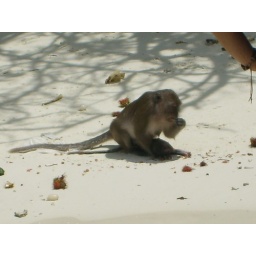
This is a monkey eating an apple that visitors threw at him in Phuket Thailand.